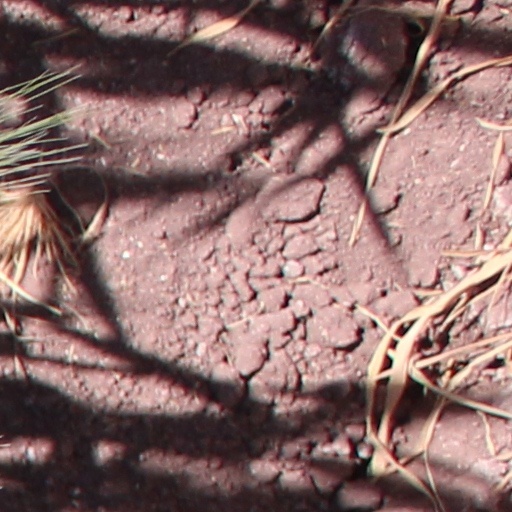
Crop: wheat